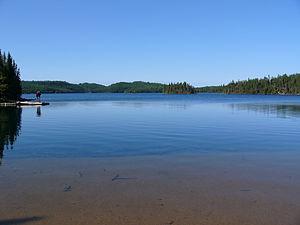
L'archipel des îles Slate est formé de deux îles principales, cinq îles mineures et de nombreux petits îlots. Il est situé dans le nord du lac Supérieur, à 10 km au sud de la ville de Terrace Bay. La superficie totale des îles est d'environ 36 km².